Taslima Nasrin

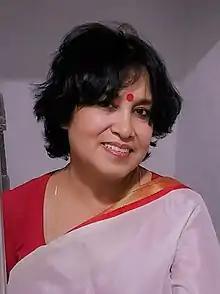
Nasrin in 2019

Taslima Nasrin (born 25 August 1962) is a Bangladeshi-Swedish writer, physician, feminist, secular humanist, and activist. She is known for her writings on the oppression of women and criticism of Islam; some of her books are banned in Bangladesh. She has also been blacklisted and banished from the Bengal region, including both Bangladesh and the Indian state of West Bengal.